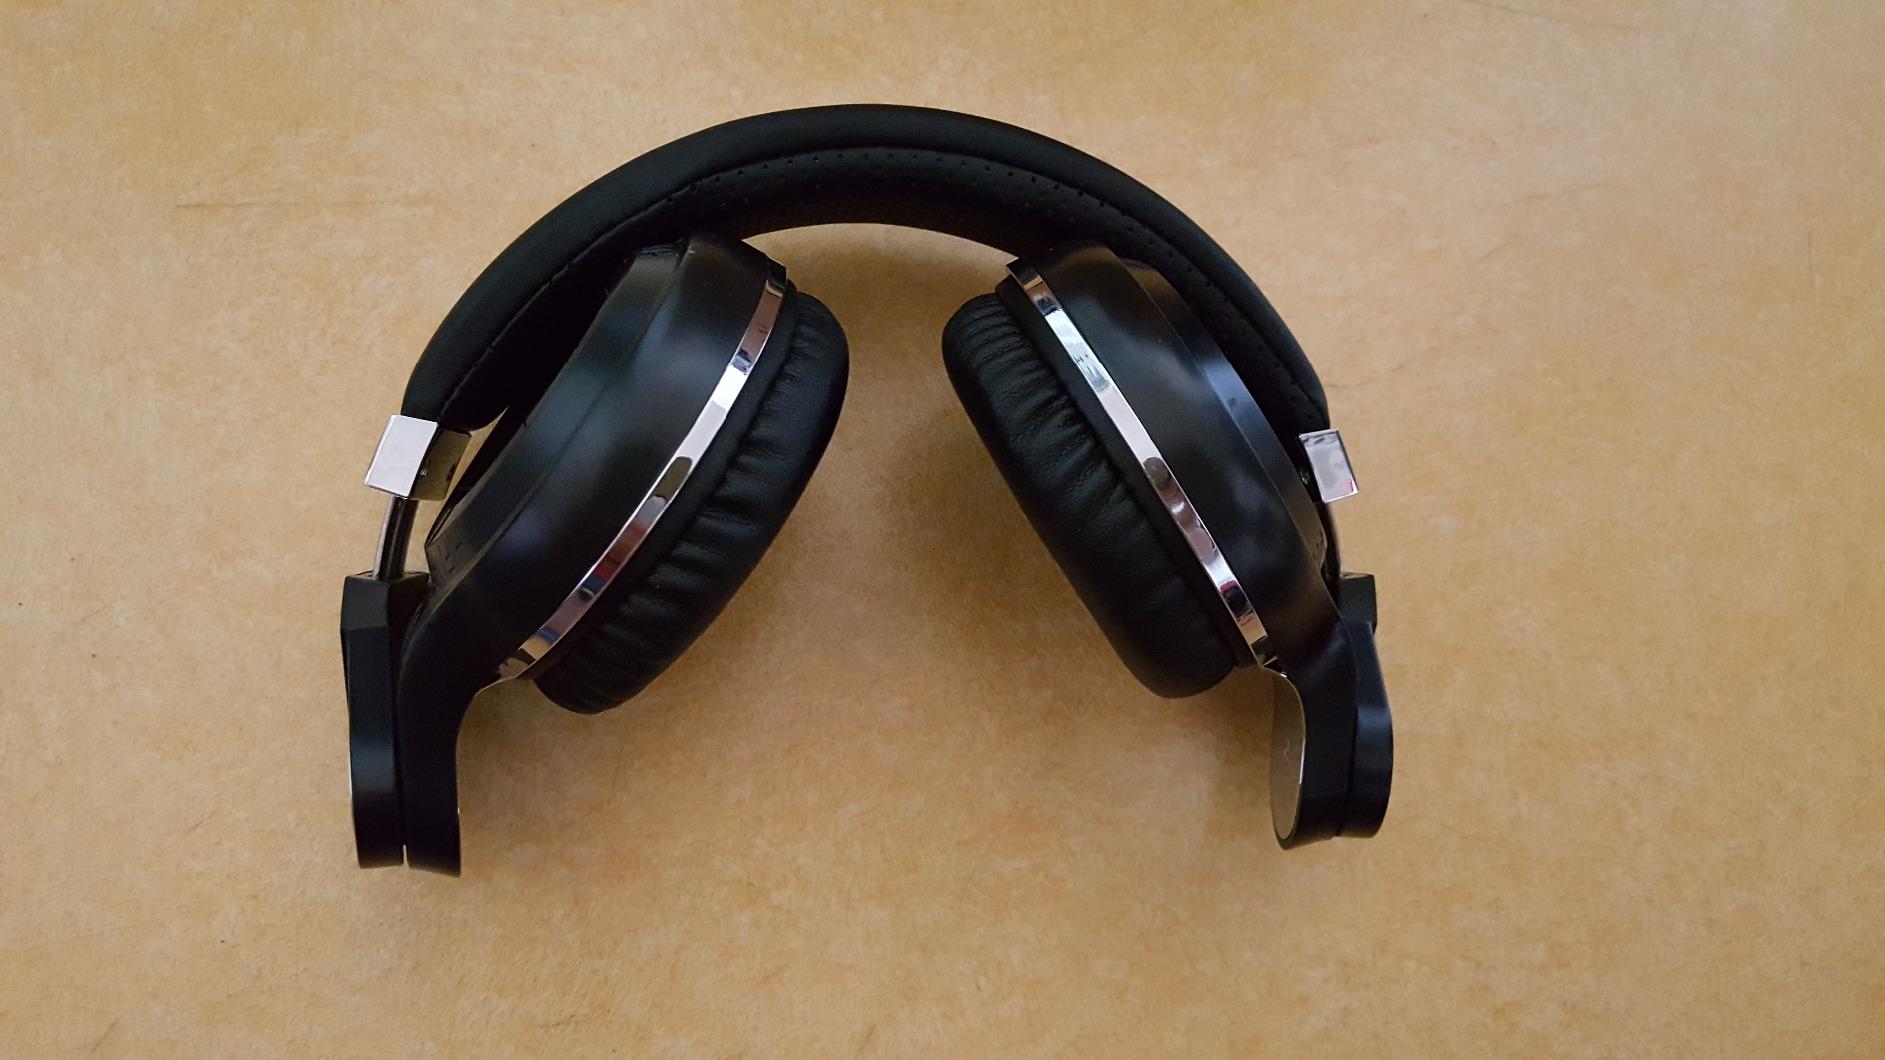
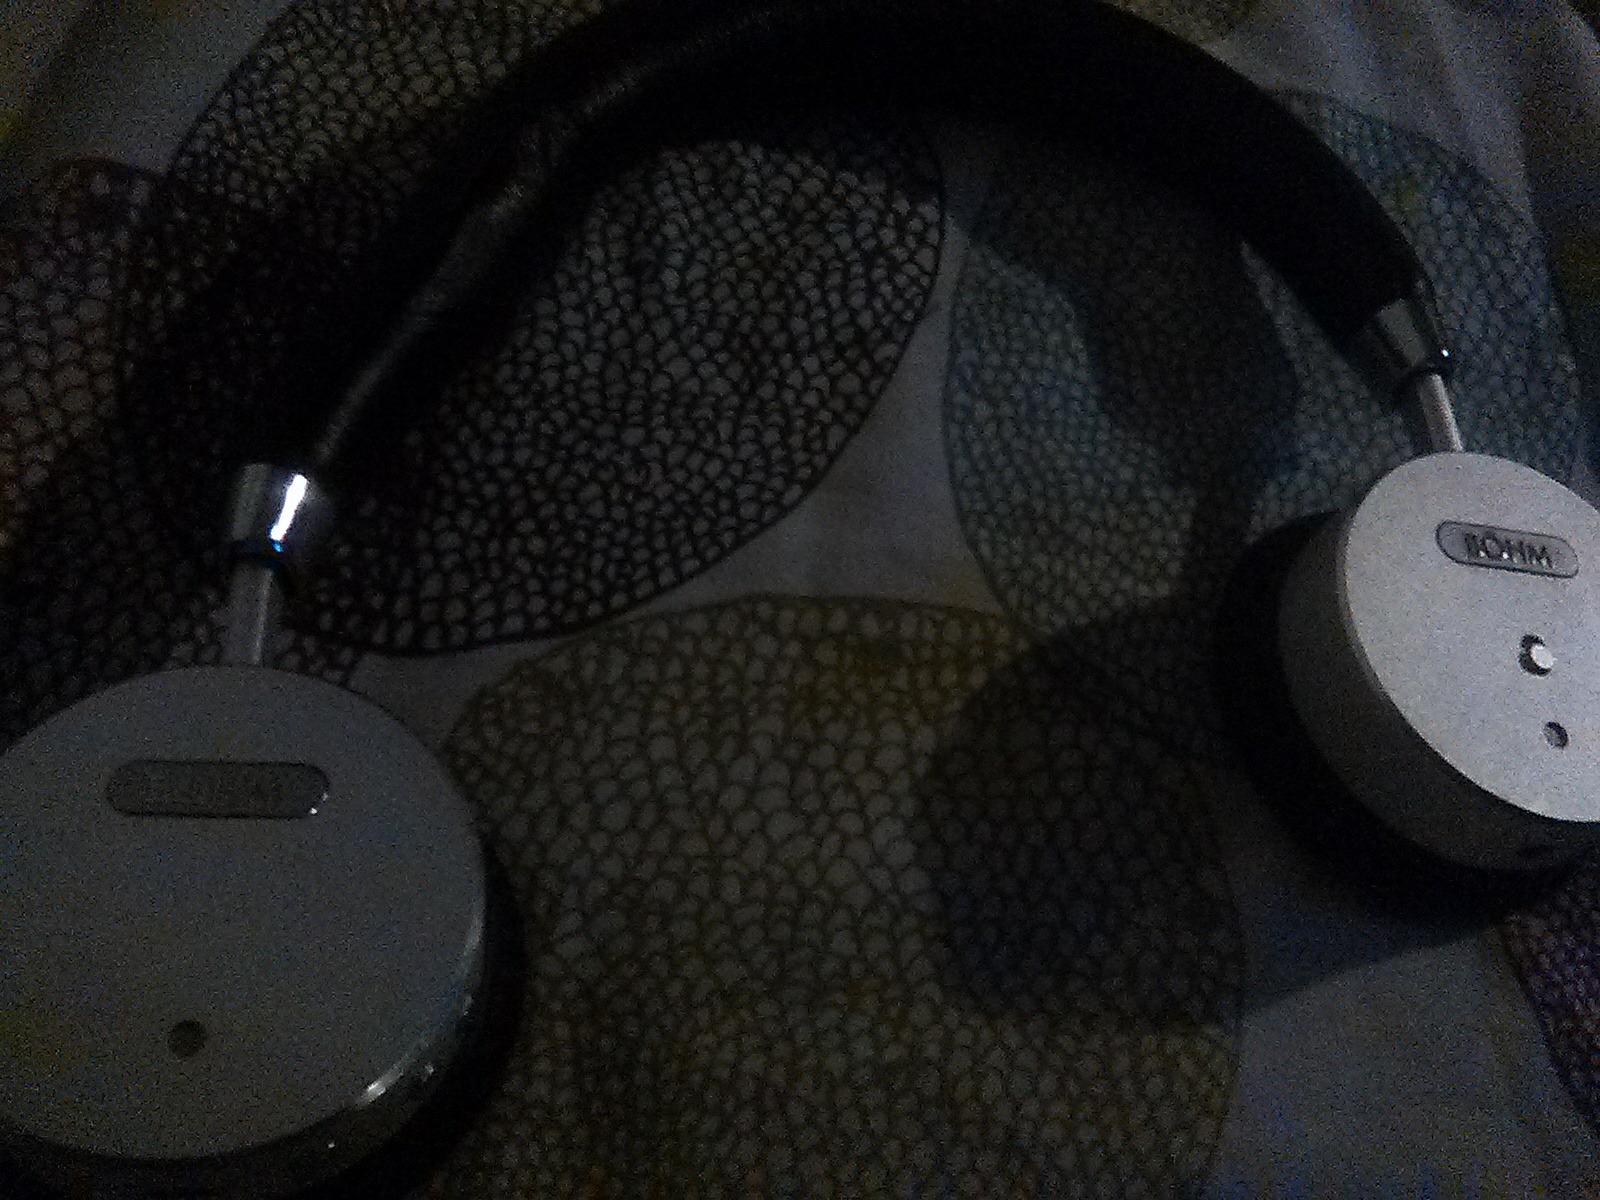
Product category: headphones
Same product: no